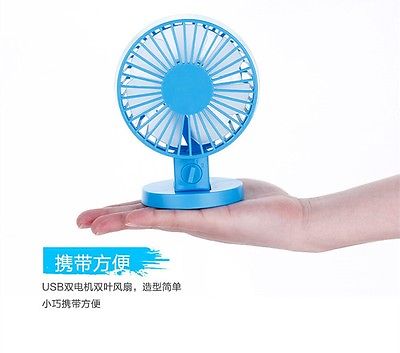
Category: fan